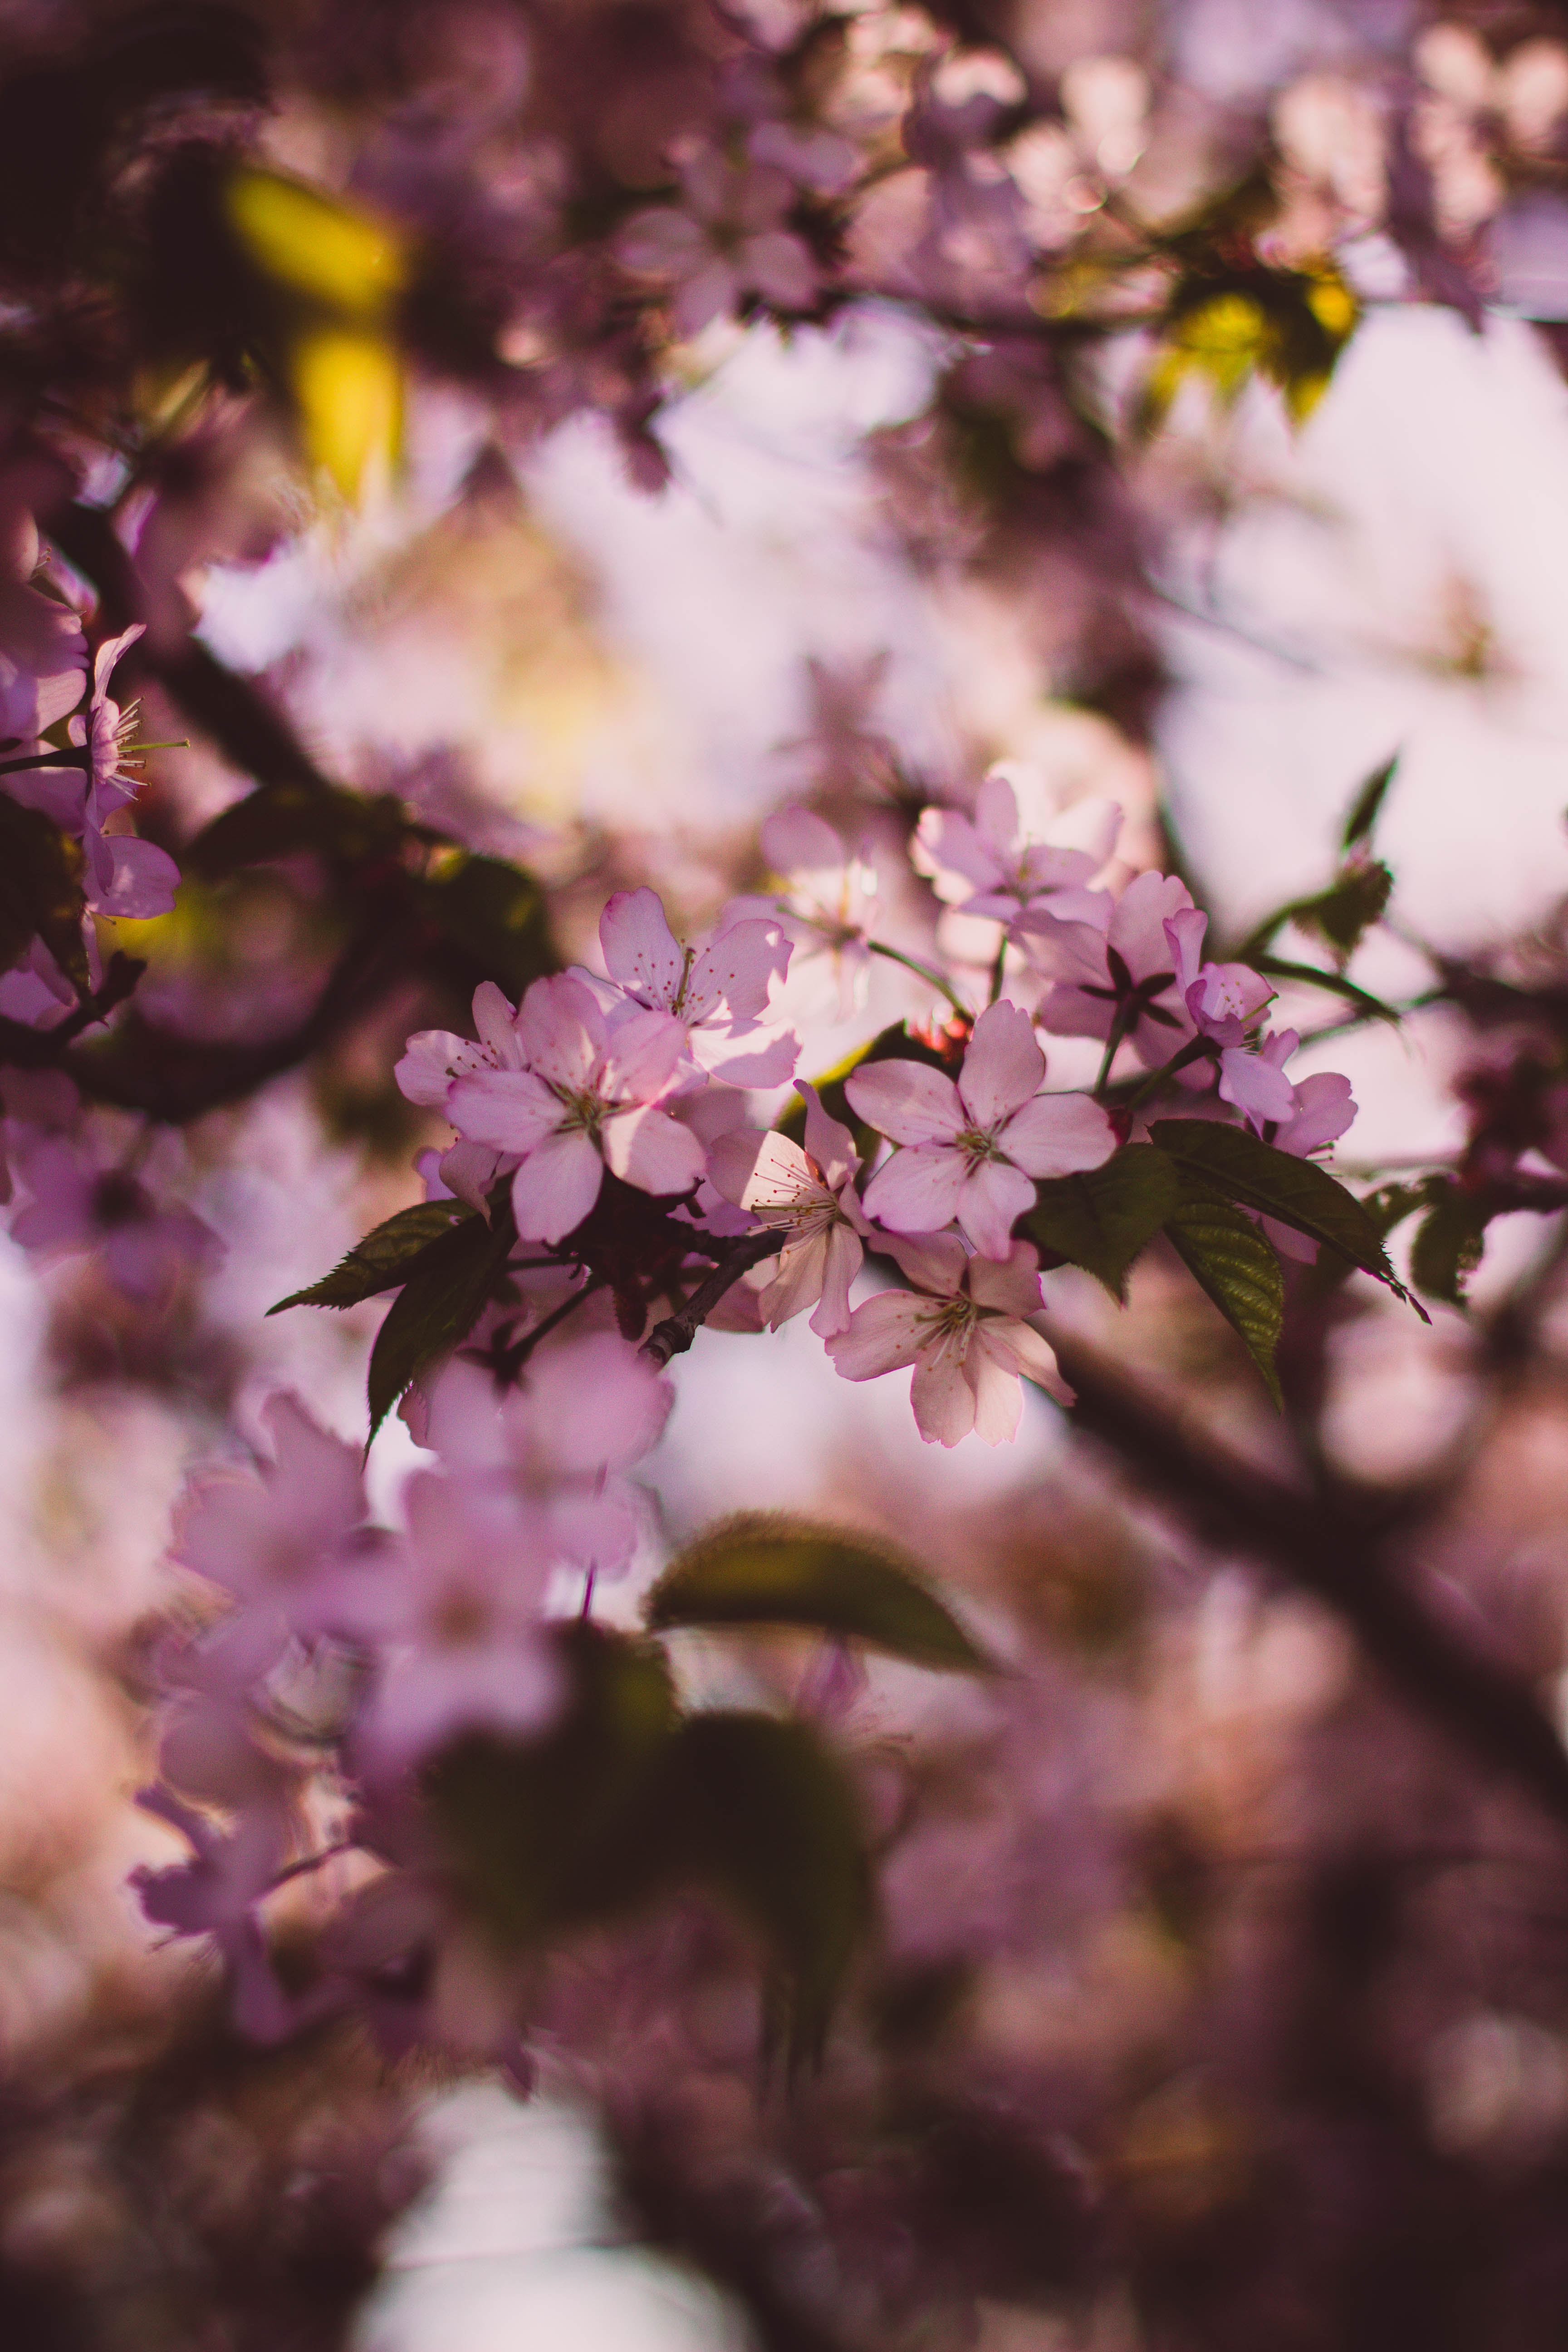
tree, nature, branch, blossom, plant, leaf, flower, petal, spring, botany, pink, flora, season, cherry blossom, plants, flowers, branches, macro photography, flowering plant